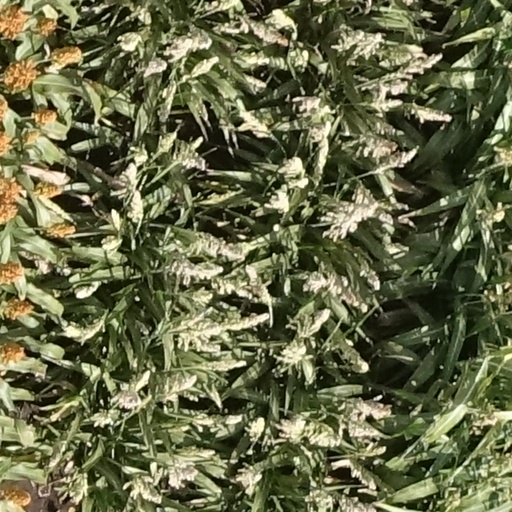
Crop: sorghum